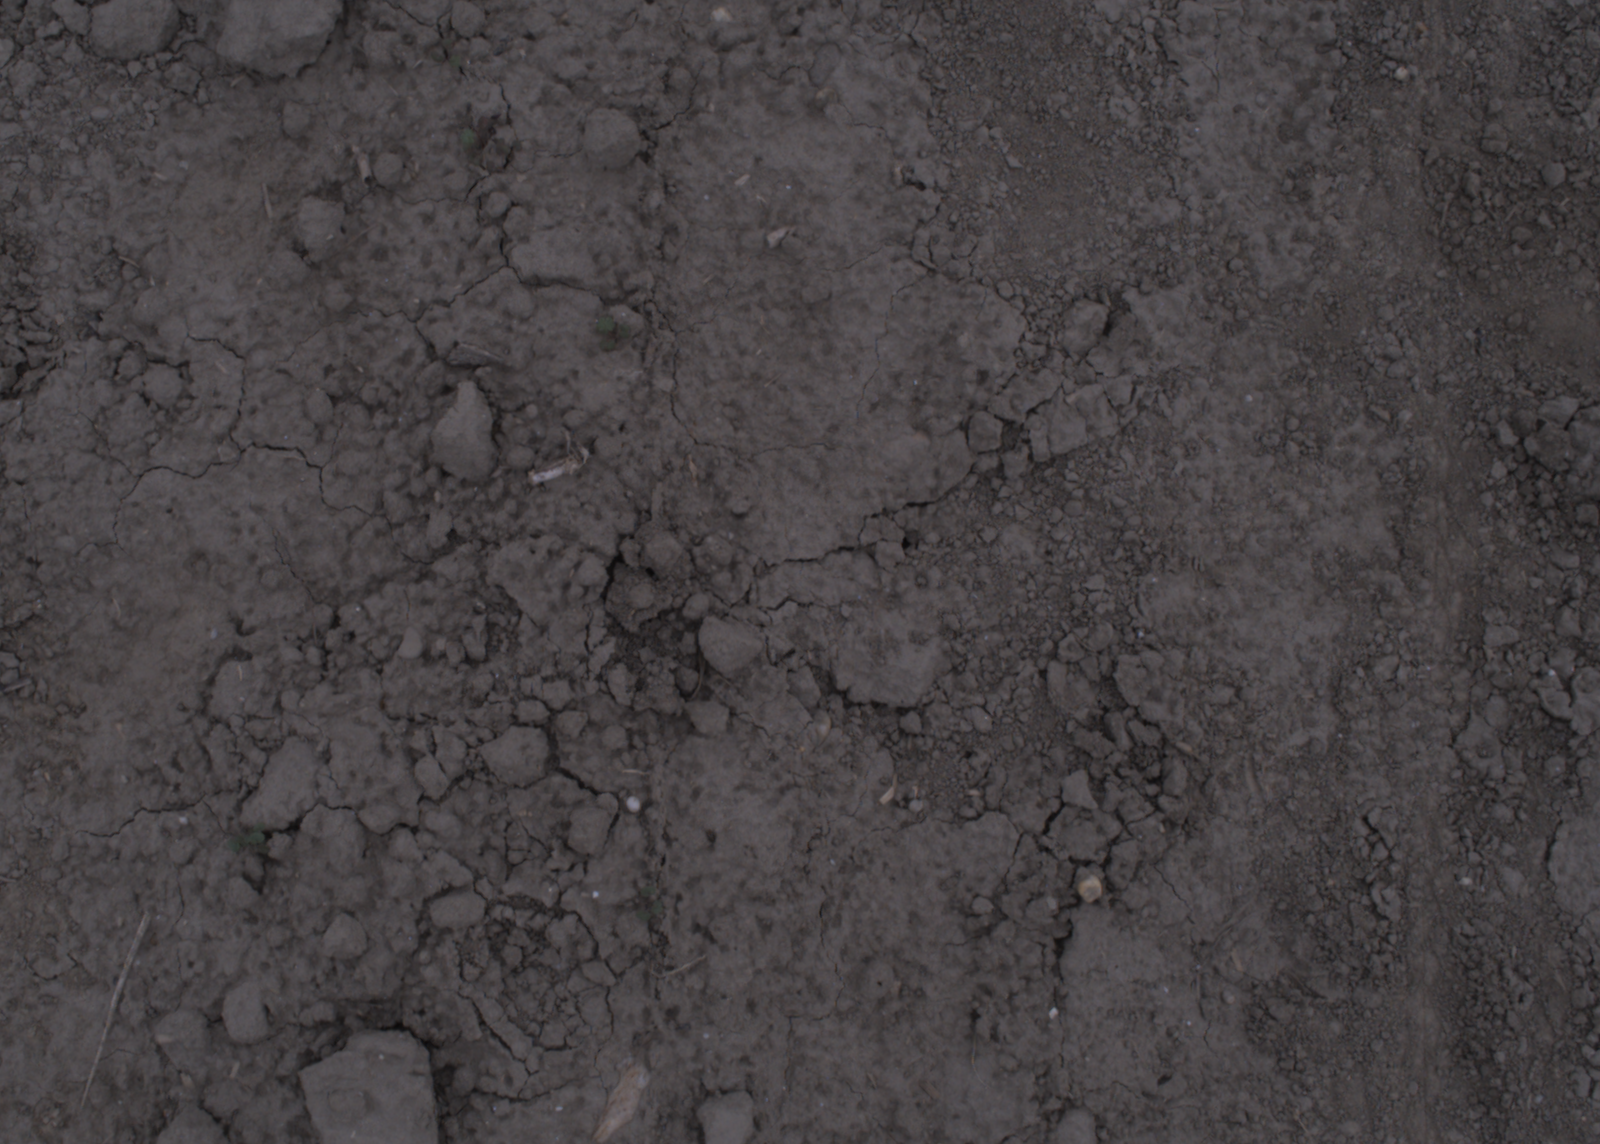
Capture date: 17.08.2020 10:06:31
Weather: cloudy
Wind: light
Seeding date: 21.07.2020
Plant canopy height (mm): 910